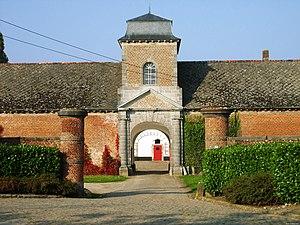
Abbaye de Bonne-Espérance, Vellereille-les-Brayeux (Belgique), le porche de l'ancienne basse-cour (XVIIIe siècle).
Cette page regroupe l'ensemble du patrimoine immobilier classé de la commune belge d'Estinnes.
L'abbaye de Bonne-Espérance est située à Vellereille-les-Brayeux, aujourd'hui dans la commune d'Estinnes, à 4 km au sud-ouest de Binche, en Belgique.